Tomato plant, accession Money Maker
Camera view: vertical (180 deg); turntable rotation: 180 degrees
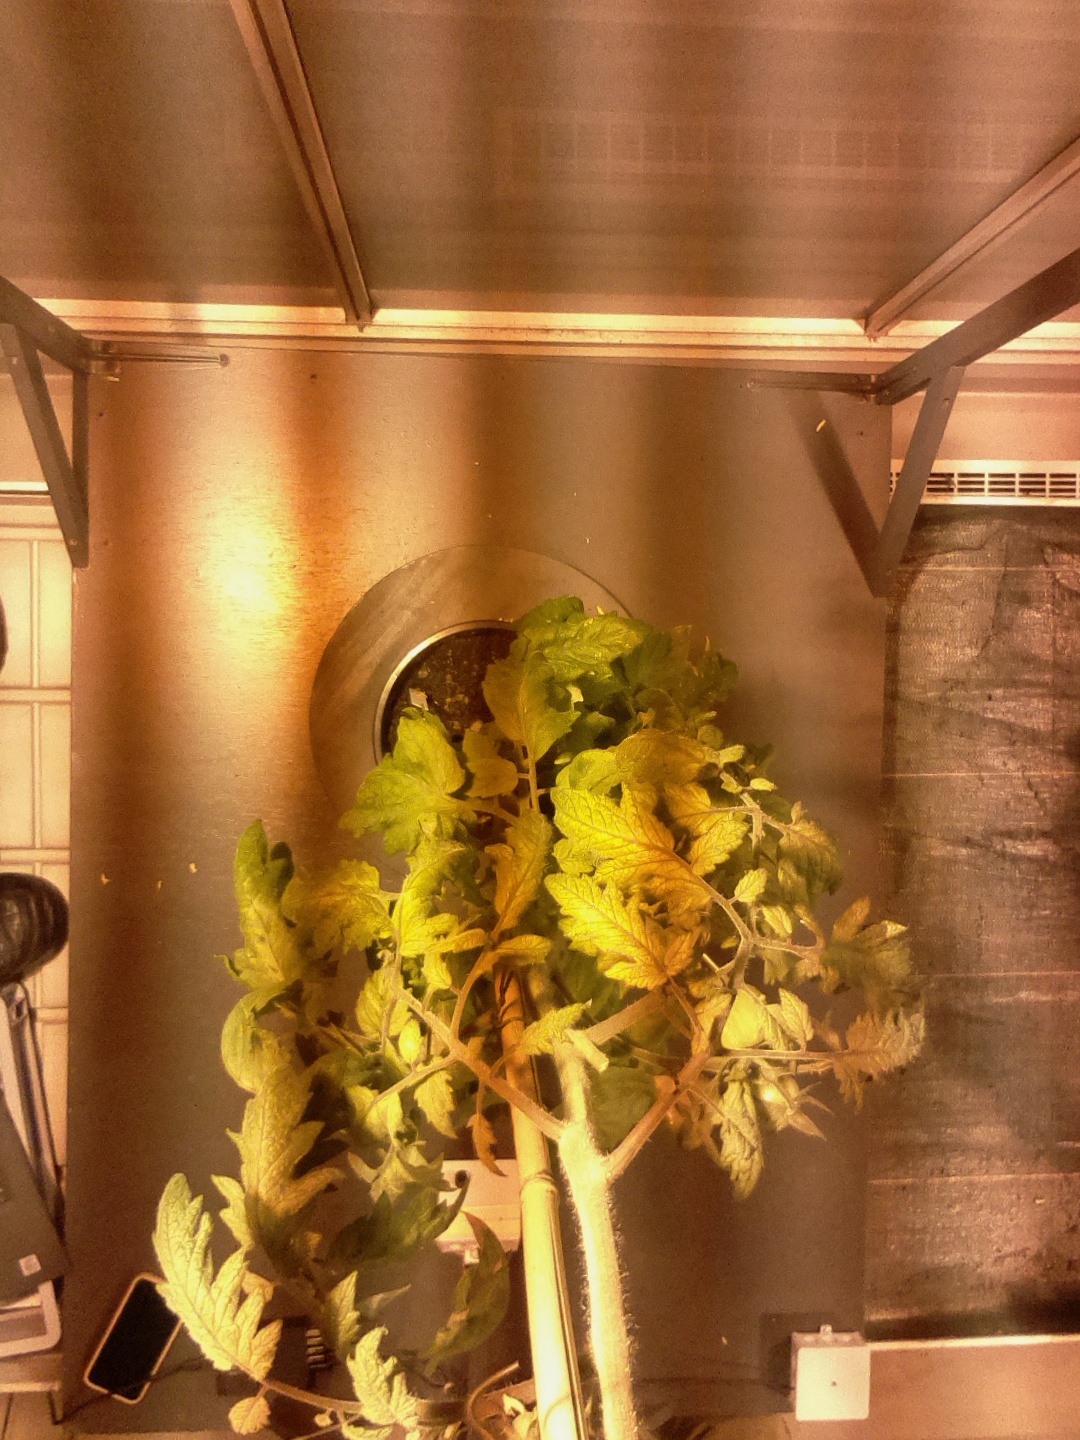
BBCH growth stage 75: 50%-60% of final fruit size